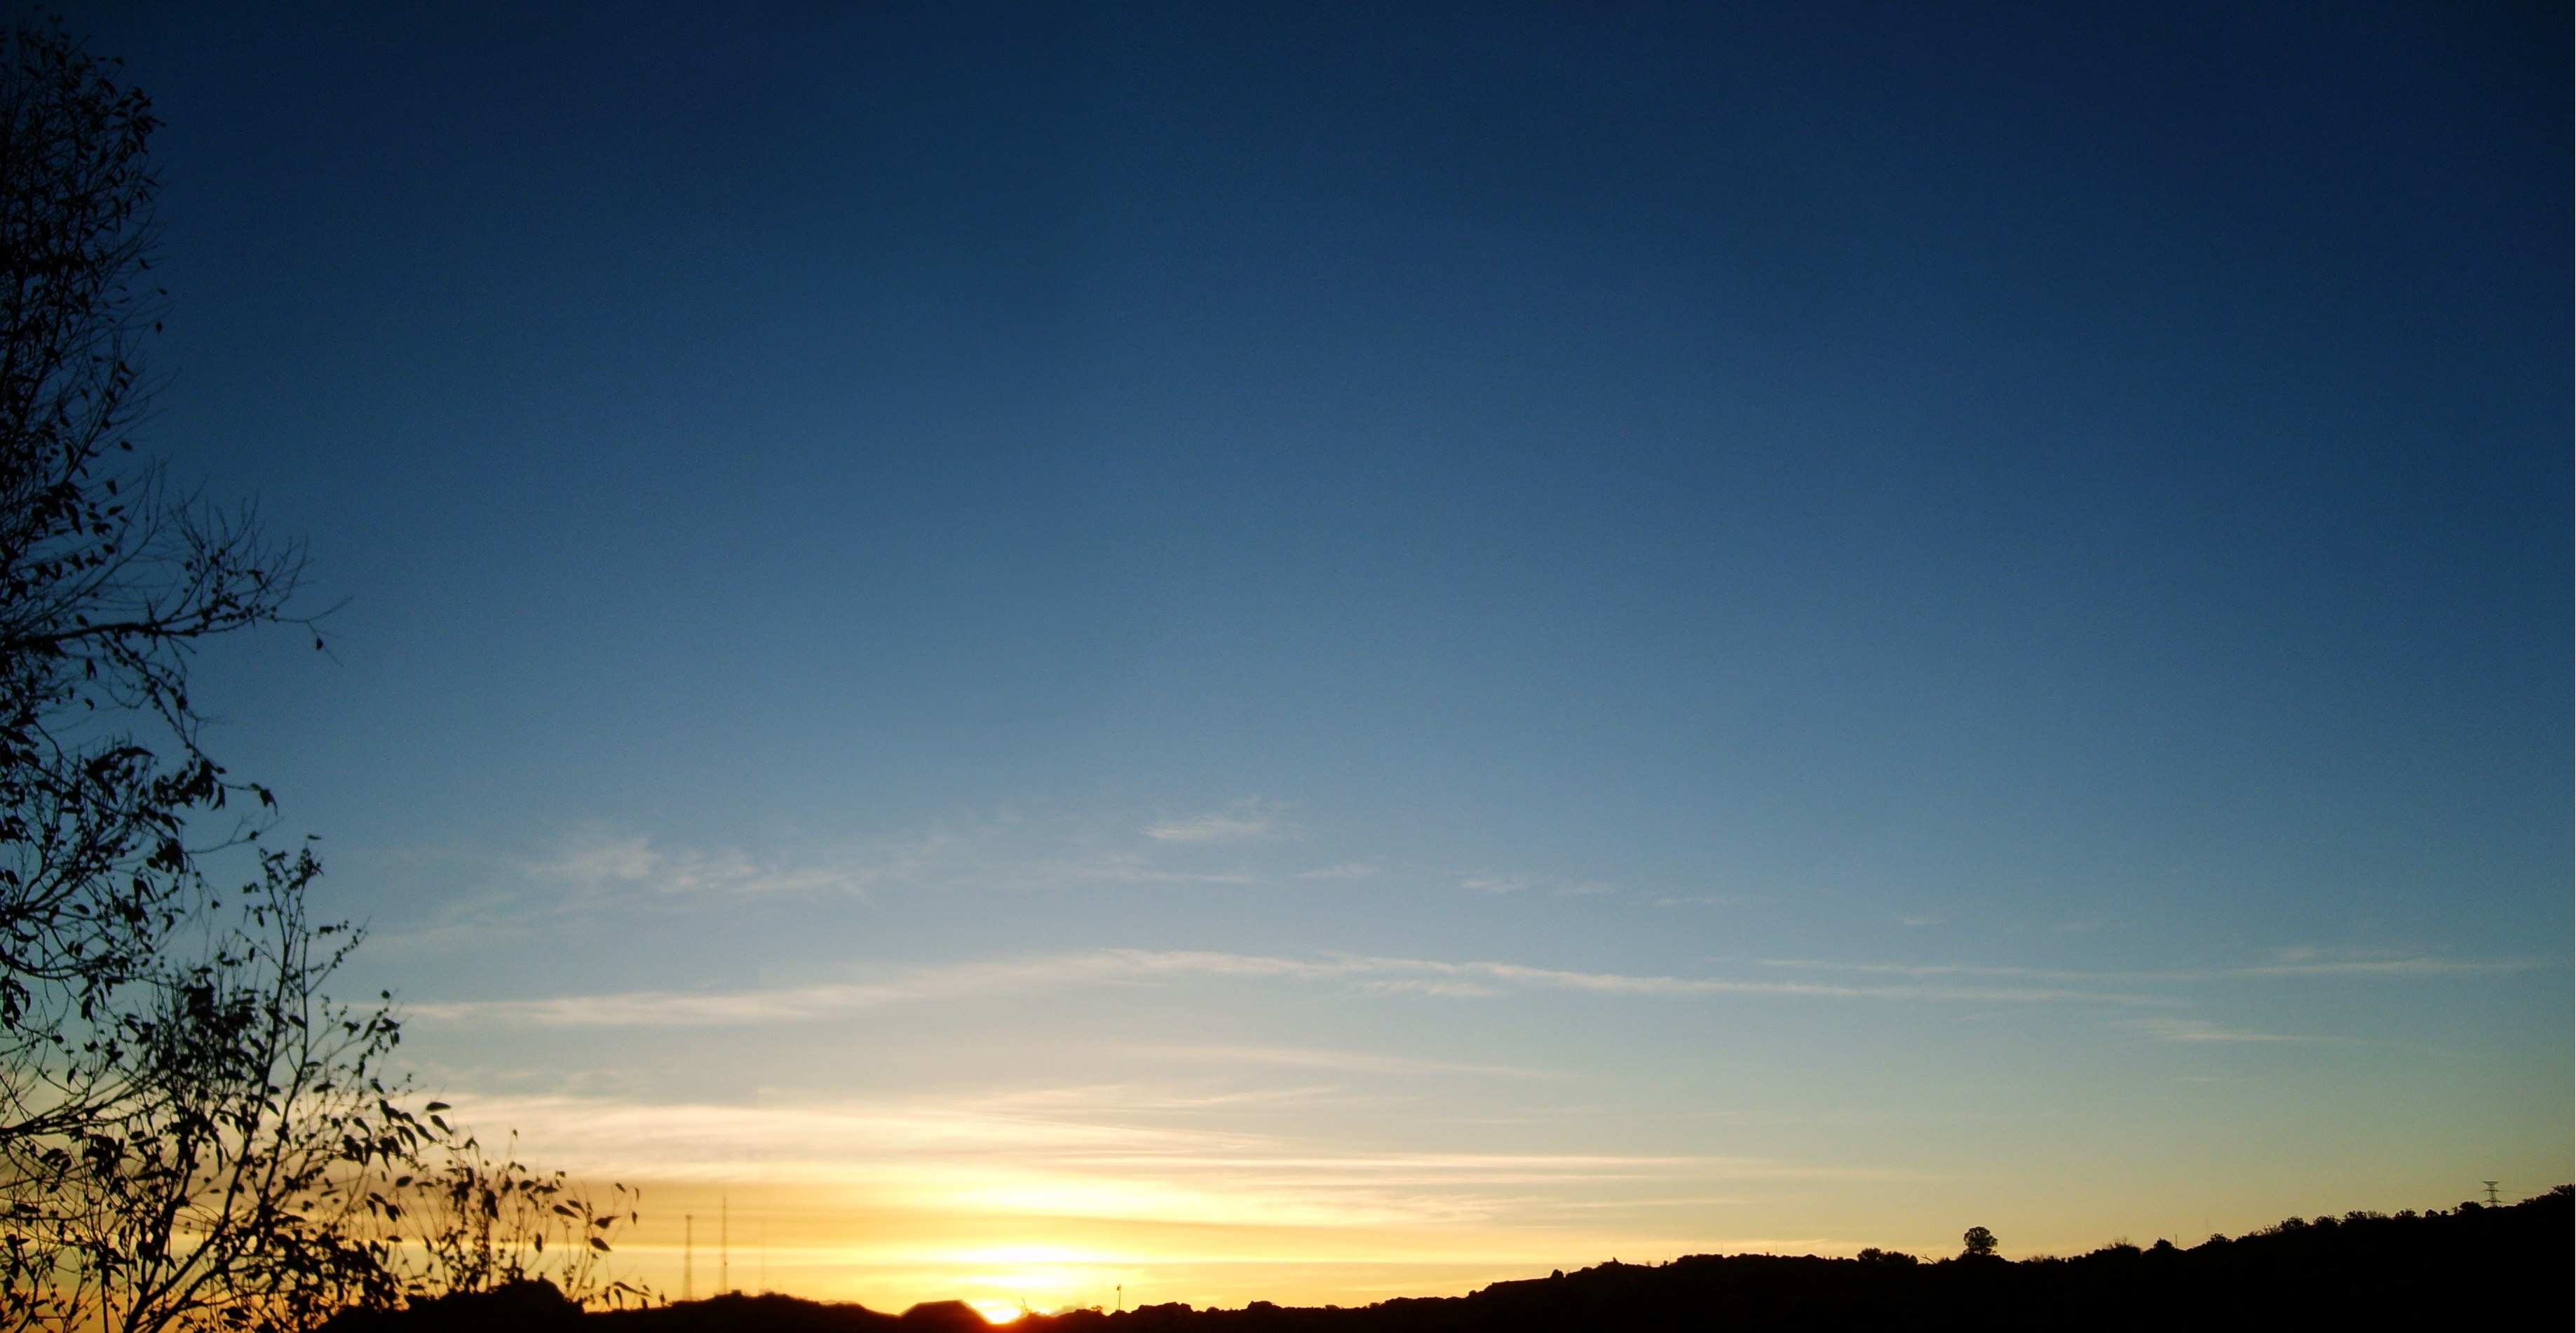
horizon, cloud, sky, sun, sunrise, sunset, sunlight, morning, dawn, atmosphere, dusk, evening, afterglow